United States military aircraft serial numbers

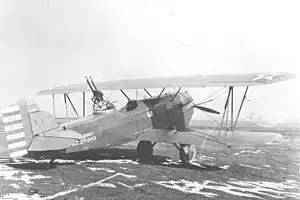
27-243, a Curtiss O-1B Falcon

In 1926, when the USAAS became the United States Army Air Corps (USAAC), the sequence continued unchanged.